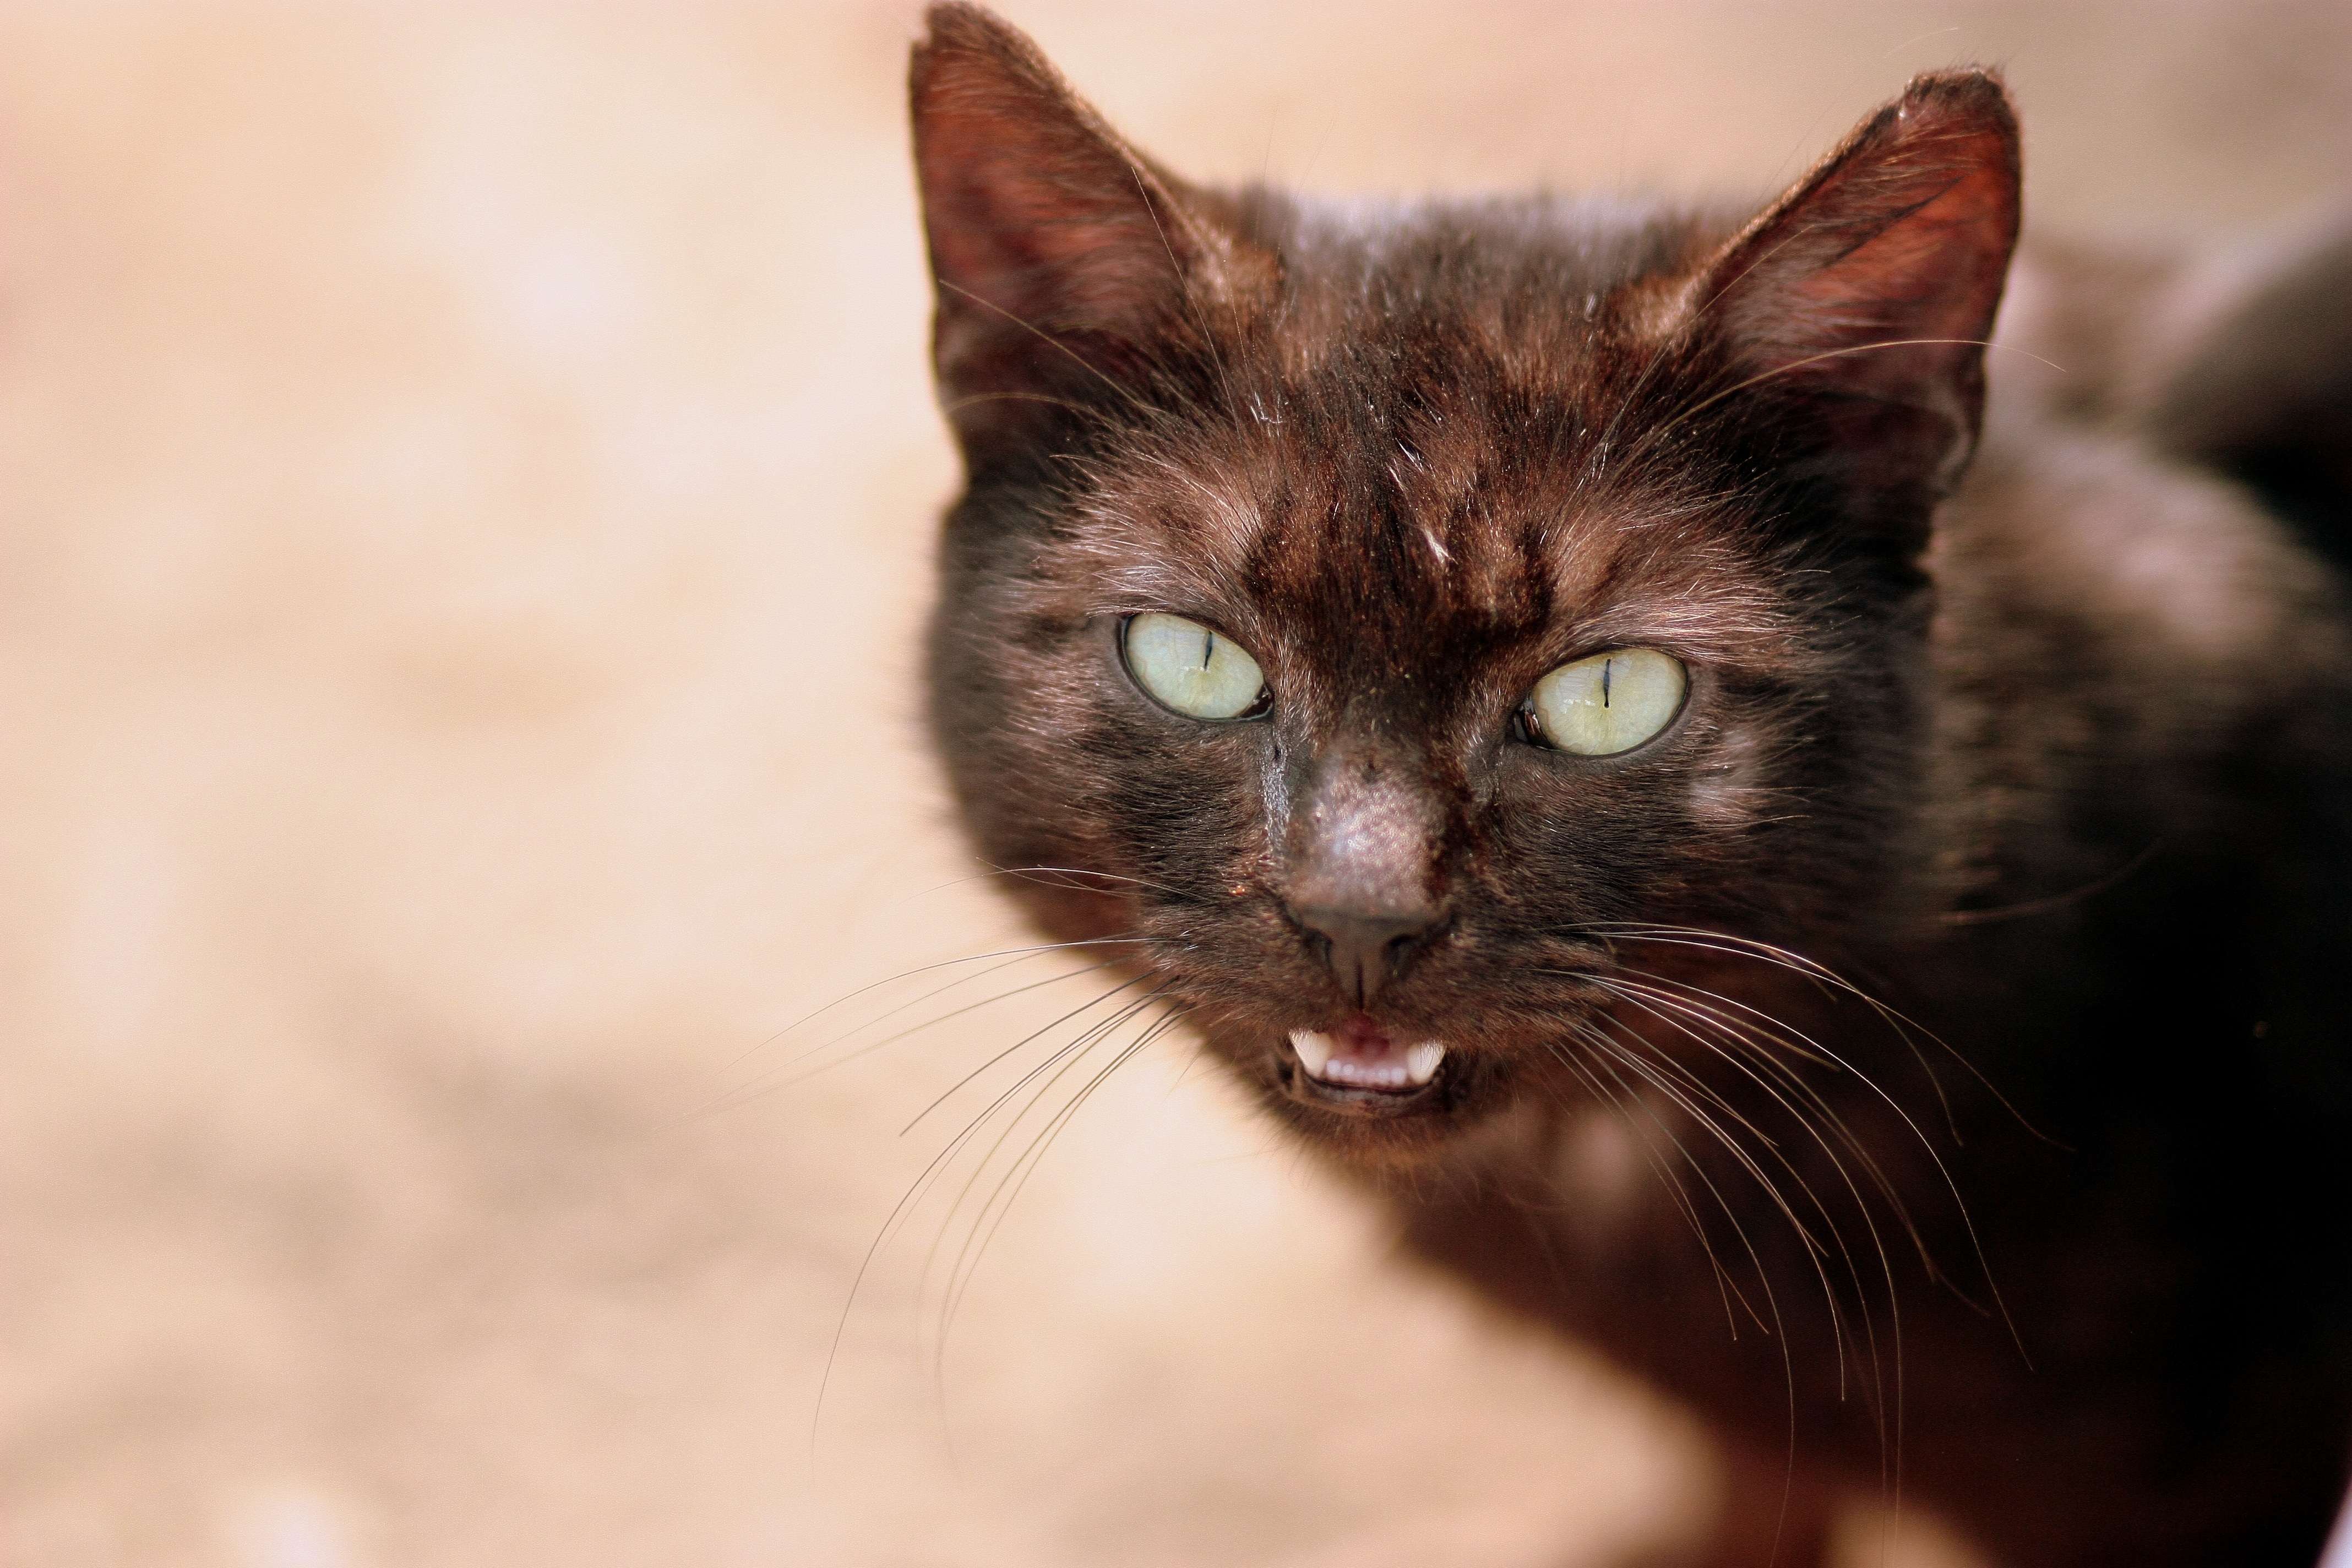
kitten, cat, mammal, black cat, black, close up, whiskers, vertebrate, burmese, about, small to medium sized cats, cat like mammal, carnivoran, domestic short haired cat